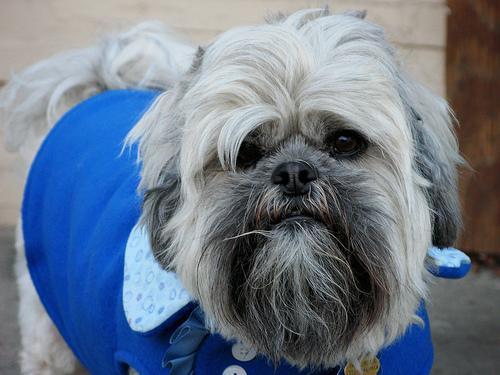
Lhasa